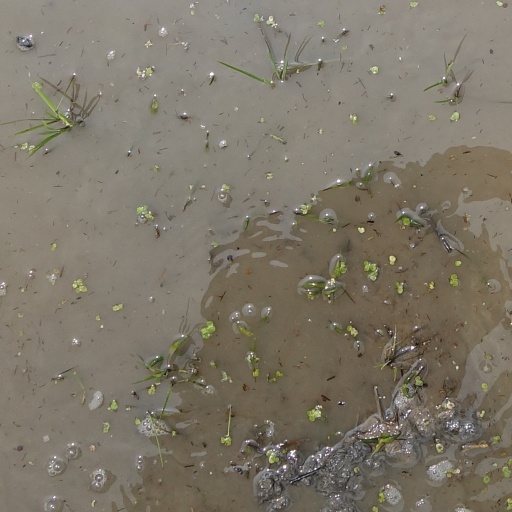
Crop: rice